Military liaison missions

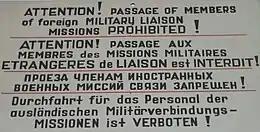
Typical sign intended to prevent Missions from entering sensitive areas in East Germany

The military liaison missions arose from reciprocal agreements formed between the Western allied nations (the United States, the United Kingdom and France) and the Soviet Union, shortly after the end of the Second World War. The missions were active from 1946 until 1990.